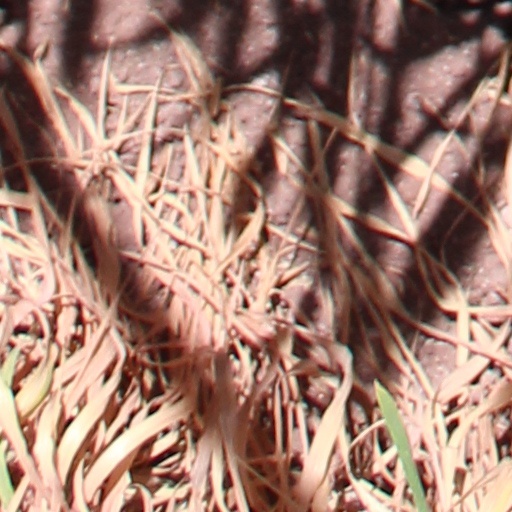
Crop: wheat